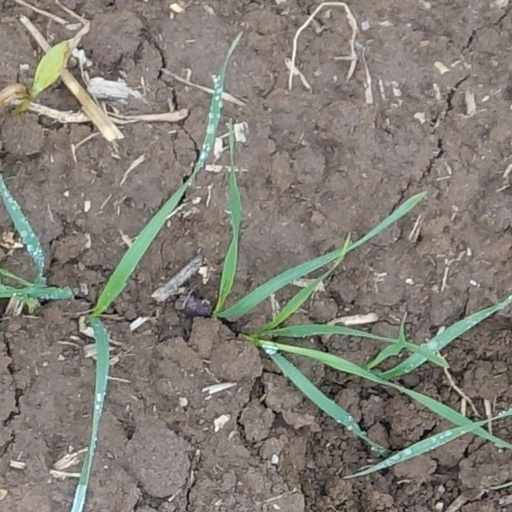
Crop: wheat